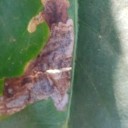
Label: Miner